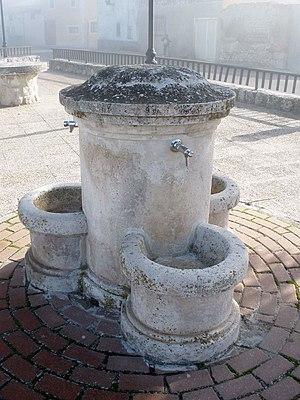
Portillo est une commune de la province de Valladolid dans la communauté autonome de Castille-et-León en Espagne.